California Redemption Value

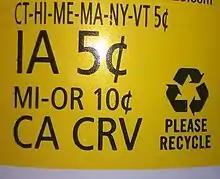
Bottle redemption value or deposit label on a soft drink

California Redemption Value (CRV), also known as California Refund Value, is a regulatory fee paid on recyclable beverage containers in the U.S. state of California. The fee was established by the California Beverage Container Recycling and Litter Reduction Act of 1986 (AB 2020, Margolin) and further extended to additional beverage types in California State Senate Bill No. 1013, signed into law on September 28, 2022, and taking effect on January 1, 2024; since 2010 the program has been administered by the Cal/EPA California Department of Resources Recycling and Recovery (CalRecycle) (it was previously administered by the California Department of Conservation, Division of Recycling).